Cultural depictions of Otto III, Holy Roman Emperor

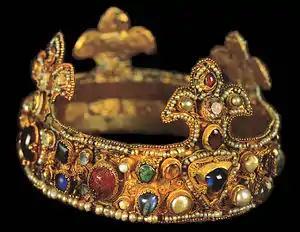
The Essen Crown, on display at Essen Cathedral Treasury. Usually called the Childhood Crown of Otto III ("Kinderkrone Ottos III."), it is now usually dated to have been created during the first half of the eleventh century.

Otto III and his reign have always been controversial. His nineteenth century critics, notably Wilhelm von Giesebrecht attacked him for failing in his duty towards his (German) nation and chasing after whimsical, unrealistic fantasies.